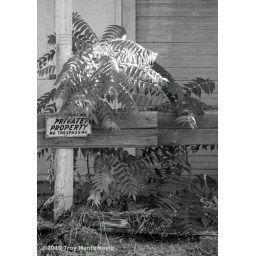
A private property sign warns trespassers away from an abandoned and overgrown building in Chinese Camp, California.